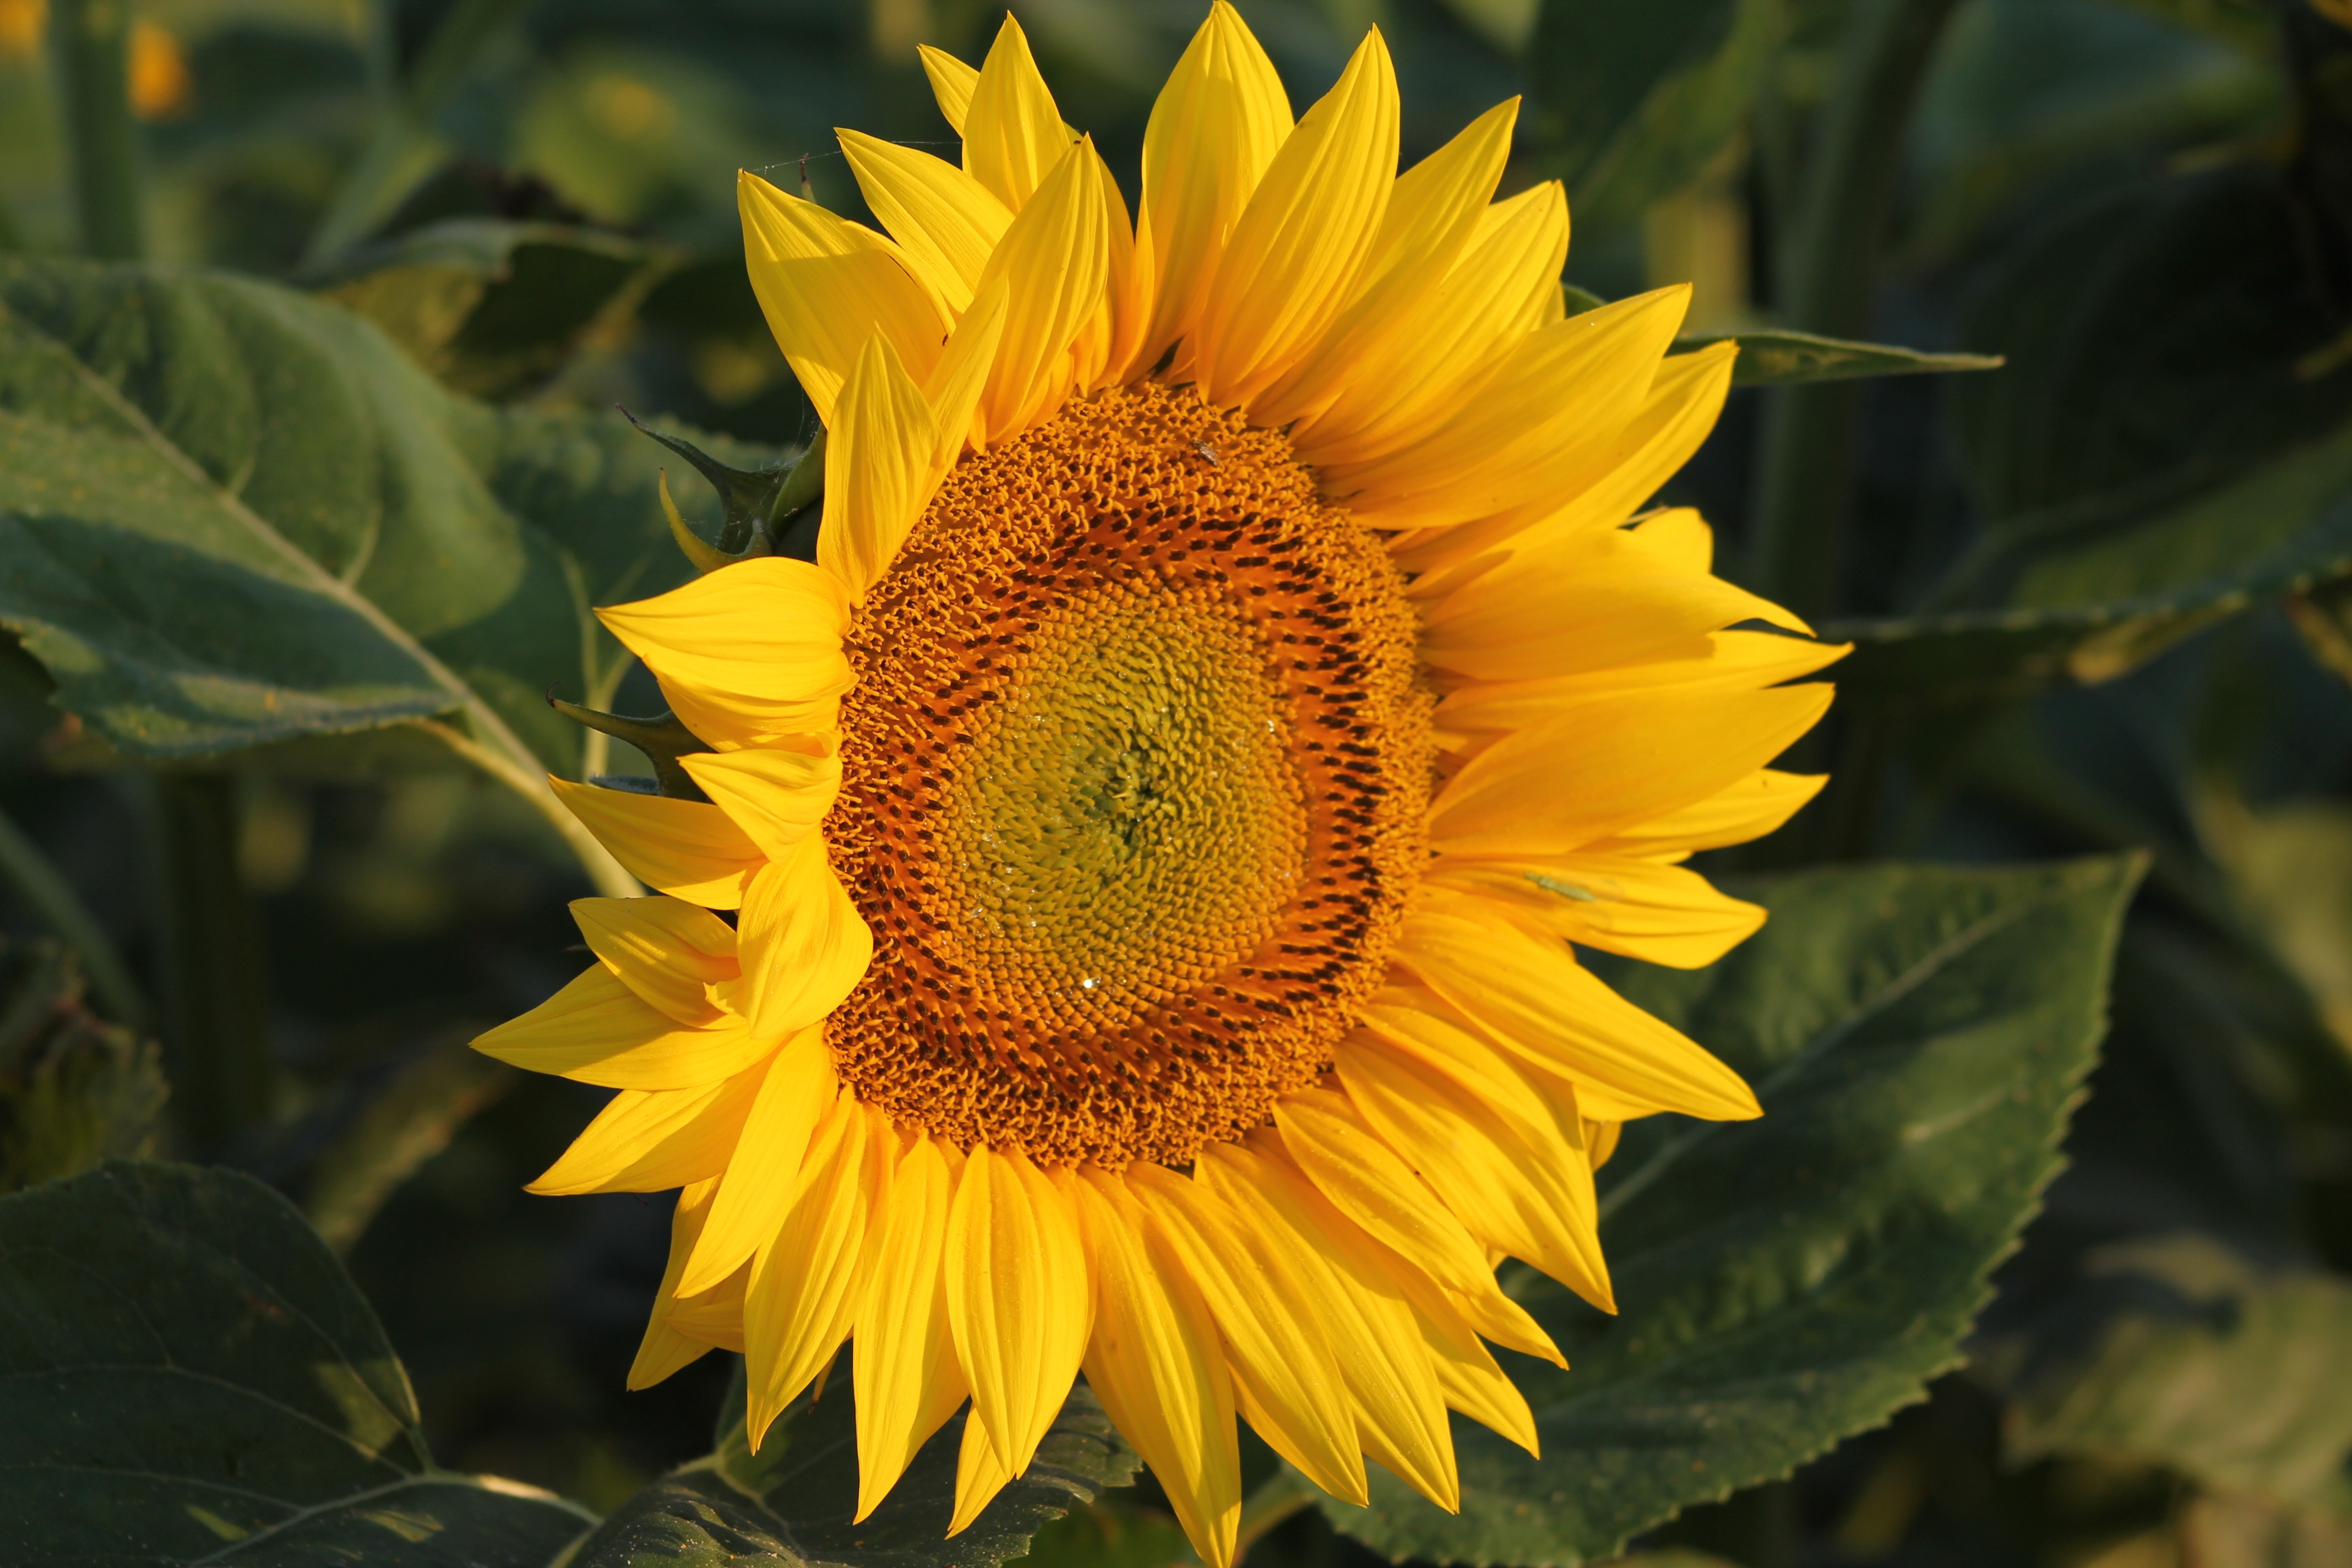
nature, plant, field, flower, petal, botany, yellow, flora, sunflower, wildflower, vegetarian food, macro photography, flowering plant, daisy family, helianthus annuus, sunflower seed, annual plant, plant stem, land plant